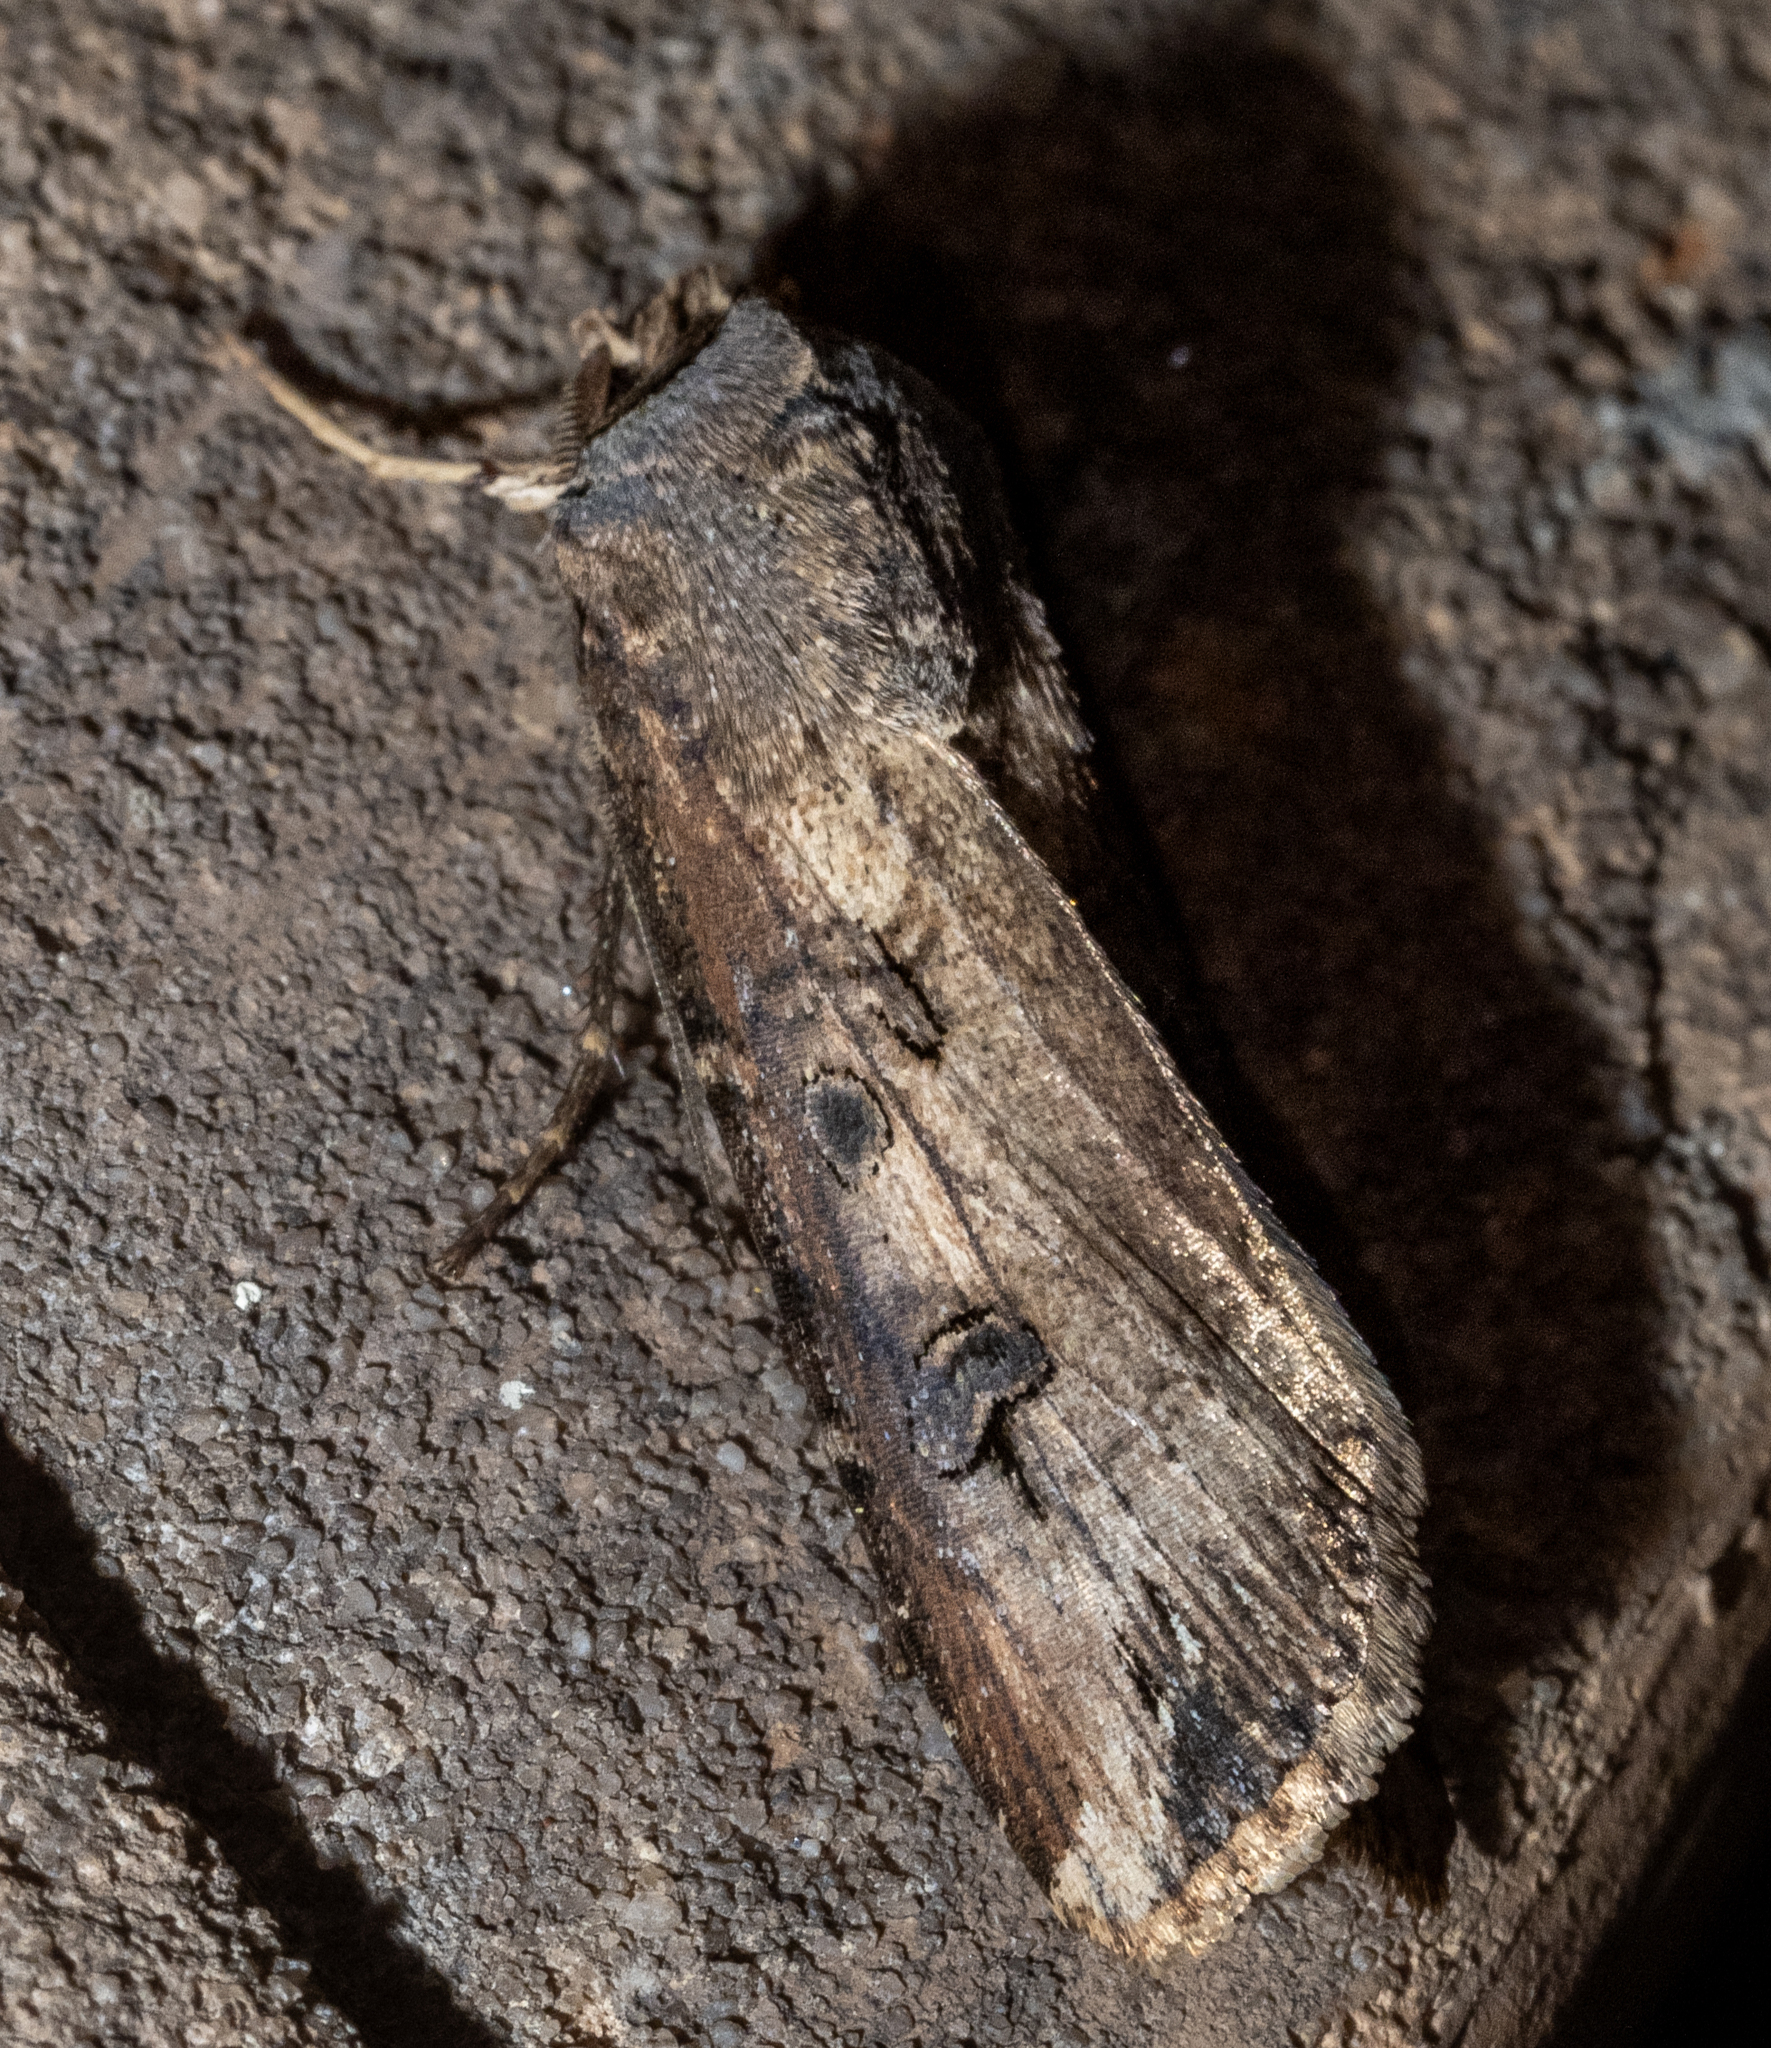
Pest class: cutworms